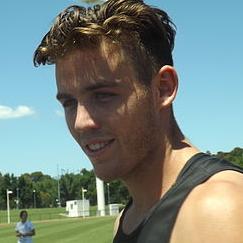
Age: 21